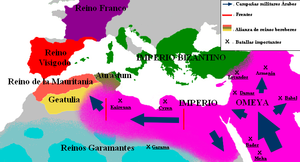
Le VIIᵉ siècle en Occident est une période de consolidation sociale, qui prolonge le VIᵉ siècle sur fond de guerres successorales et d'instabilité politique.